Gyrinops walla

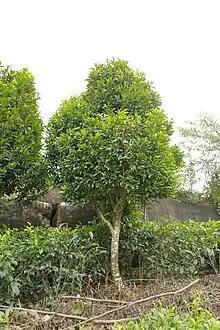
The Gyrinops Walla tree is unique because, unlike its counterpart, the Aquilaria Tree (Agarwood), the branches of the tree are more closely placed; some might even call it bush-like.

The Wallapatta tree an endemic tree of Sri Lanka is known for having significant cultural value in the Middle Eastern market as it was traded when The Silk Road 130 B.C.E. - 1453 C.E. was at its peak of trade and exploration and was coined under the name Silani, which is a nickname given for wallapatta. Although the tree has been classified as an endangered species by The International Union for Conservation of Nature (IUCN) Red List, conglomerates like Pintanna Holdings (Pvt) Ltd. have been identified as a network of companies that is known for growing over 2000 wallapatta plants & trees since 2020 with the effort of replenishing the population of this endangered species and building awareness on the value of preserving the population of the "Gyrinops Walla" tree. Pintanna also managed to open Sri Lanka's first and only Oud Oil Factory further developing awareness and population of the "Gyrinops Walla" species.